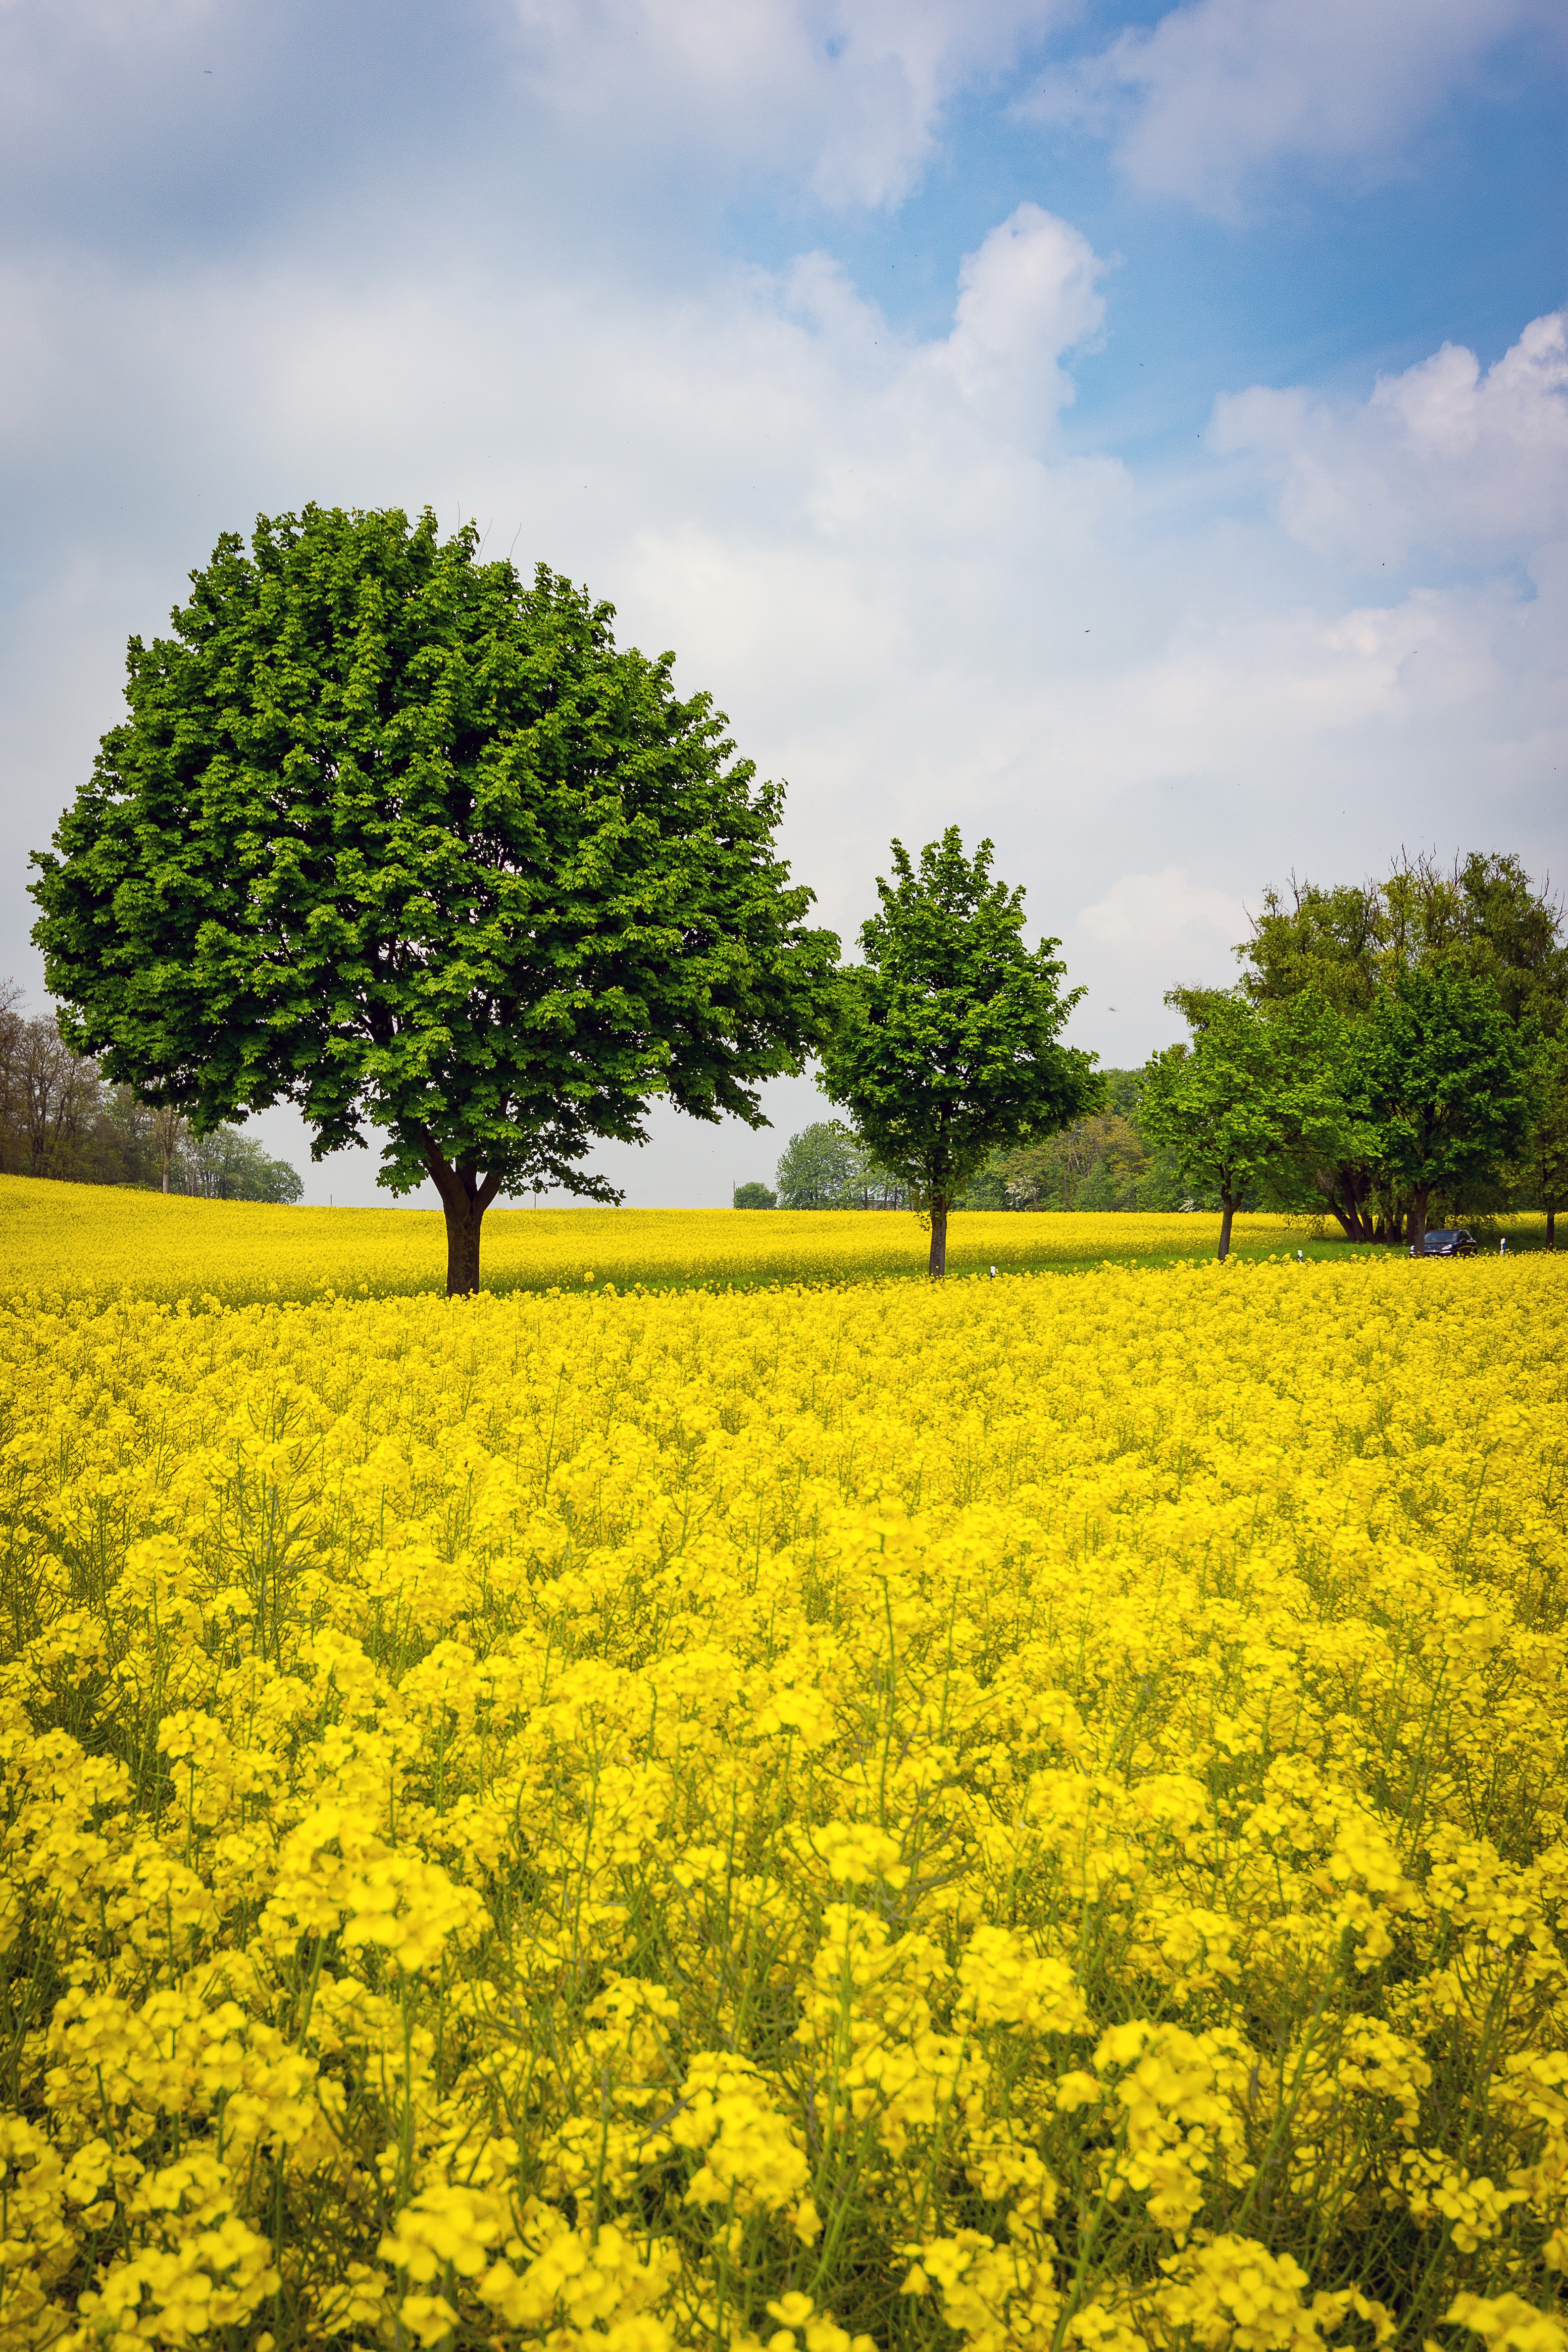
landscape, tree, nature, blossom, plant, sky, field, meadow, prairie, flower, bloom, summer, food, spring, produce, vegetable, yellow, agriculture, rapeseed, sunny, canola, brassica, rural area, oilseed rape, rape blossom, flowering plant, field of rapeseeds, oilseed rape plants, erkrath, rape flower, woody plant, land plant, mustard plant, mustard and cabbage family, brassica rapa